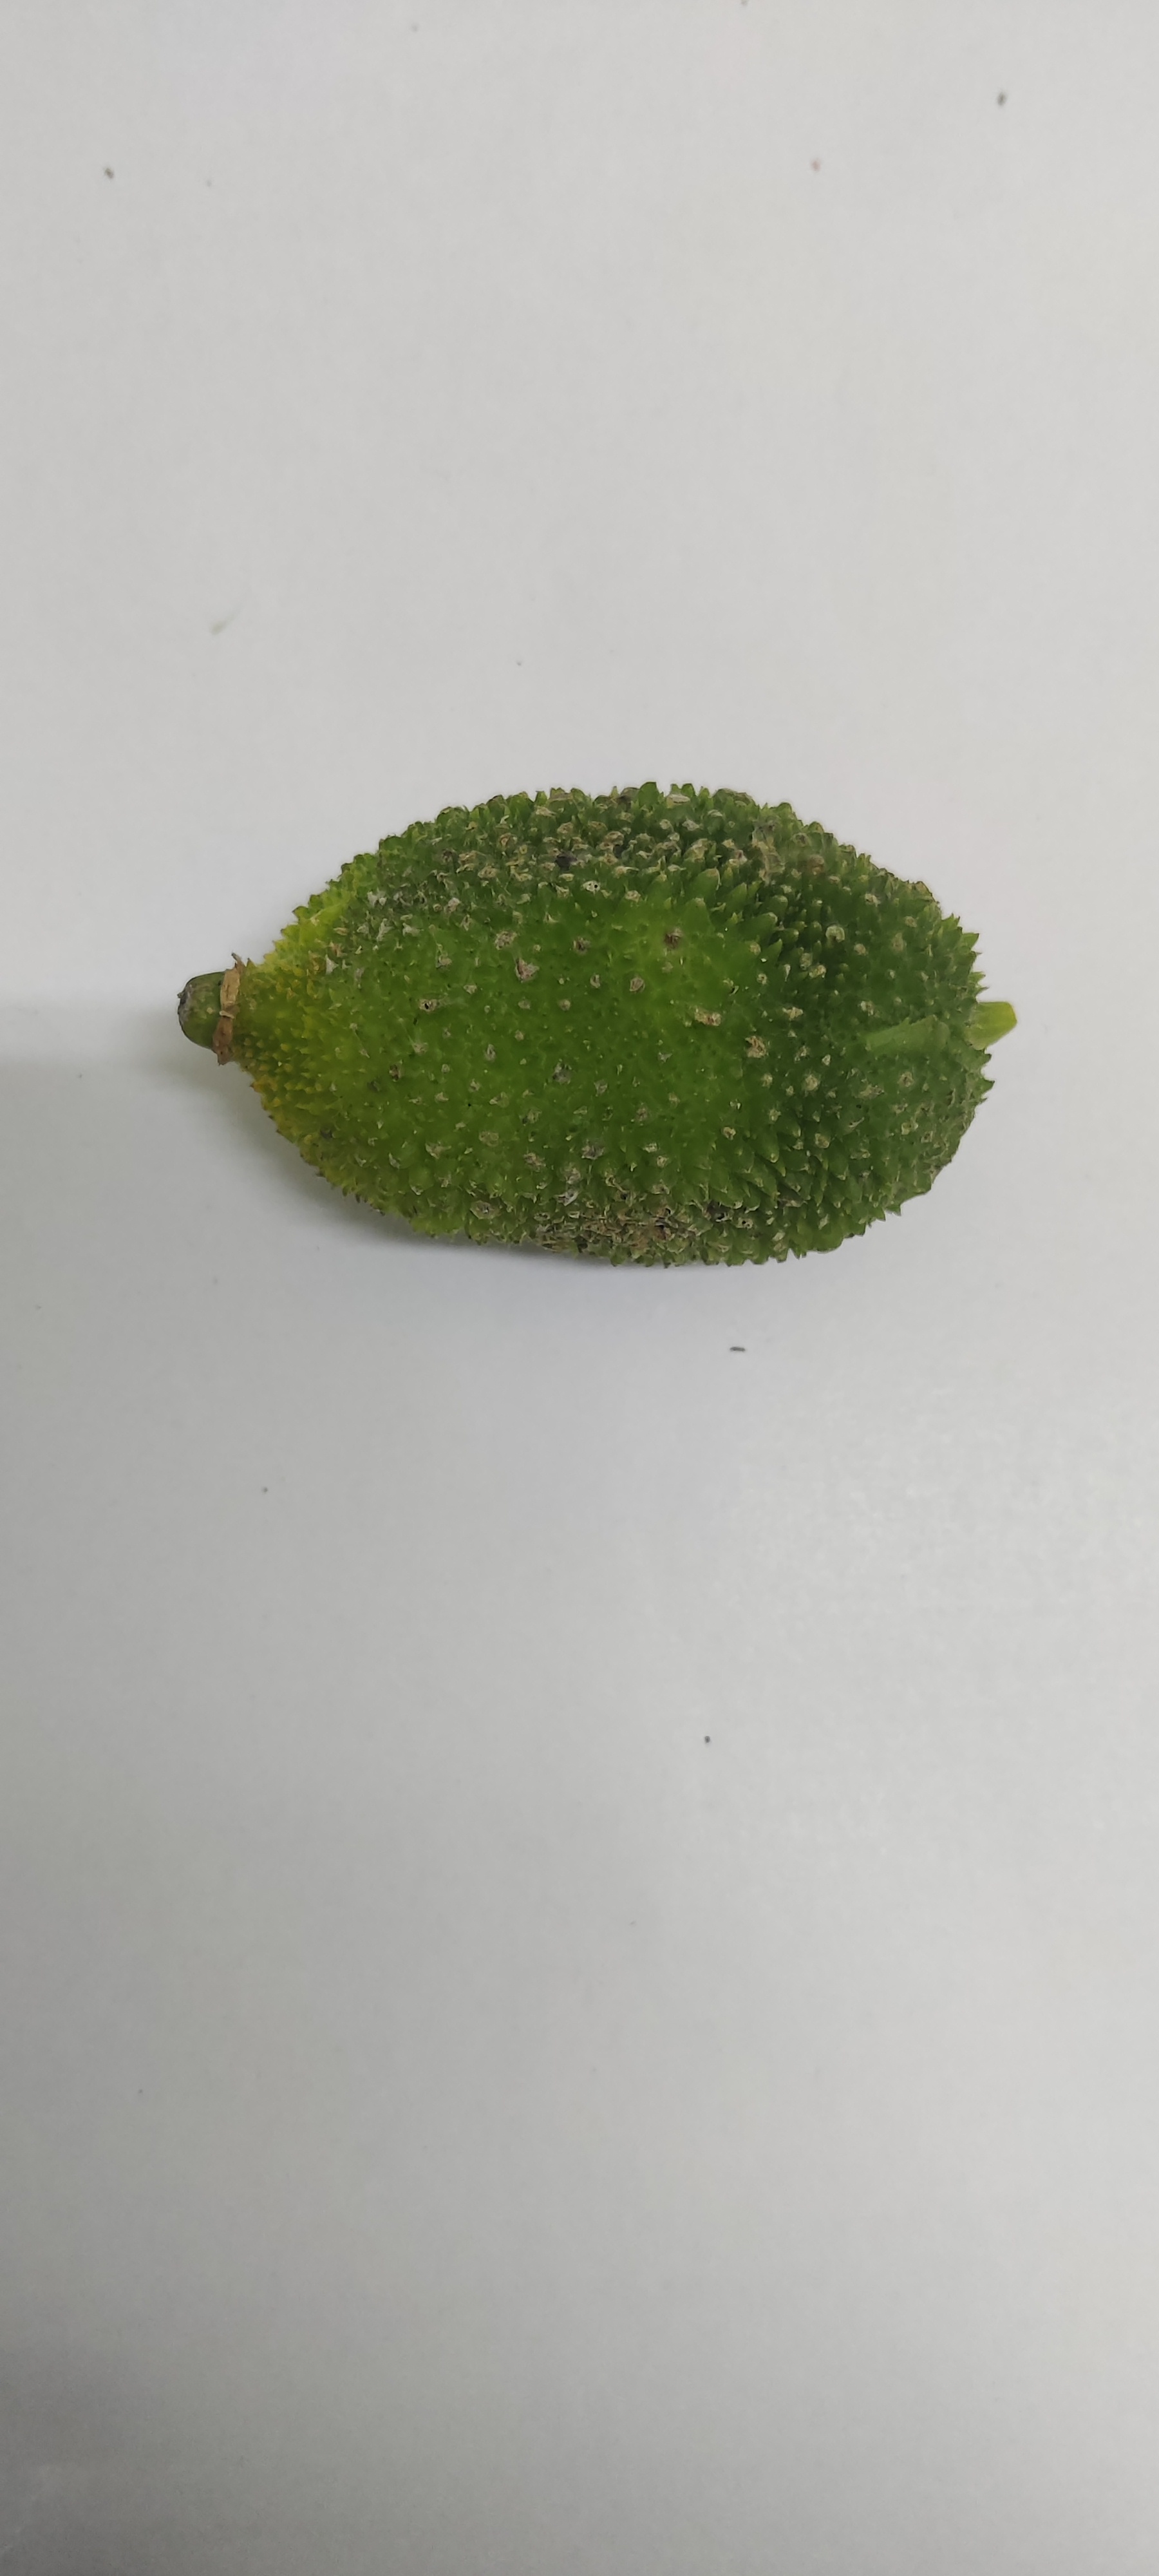
Crop: Spiny Gourd
Condition: Severely Damaged